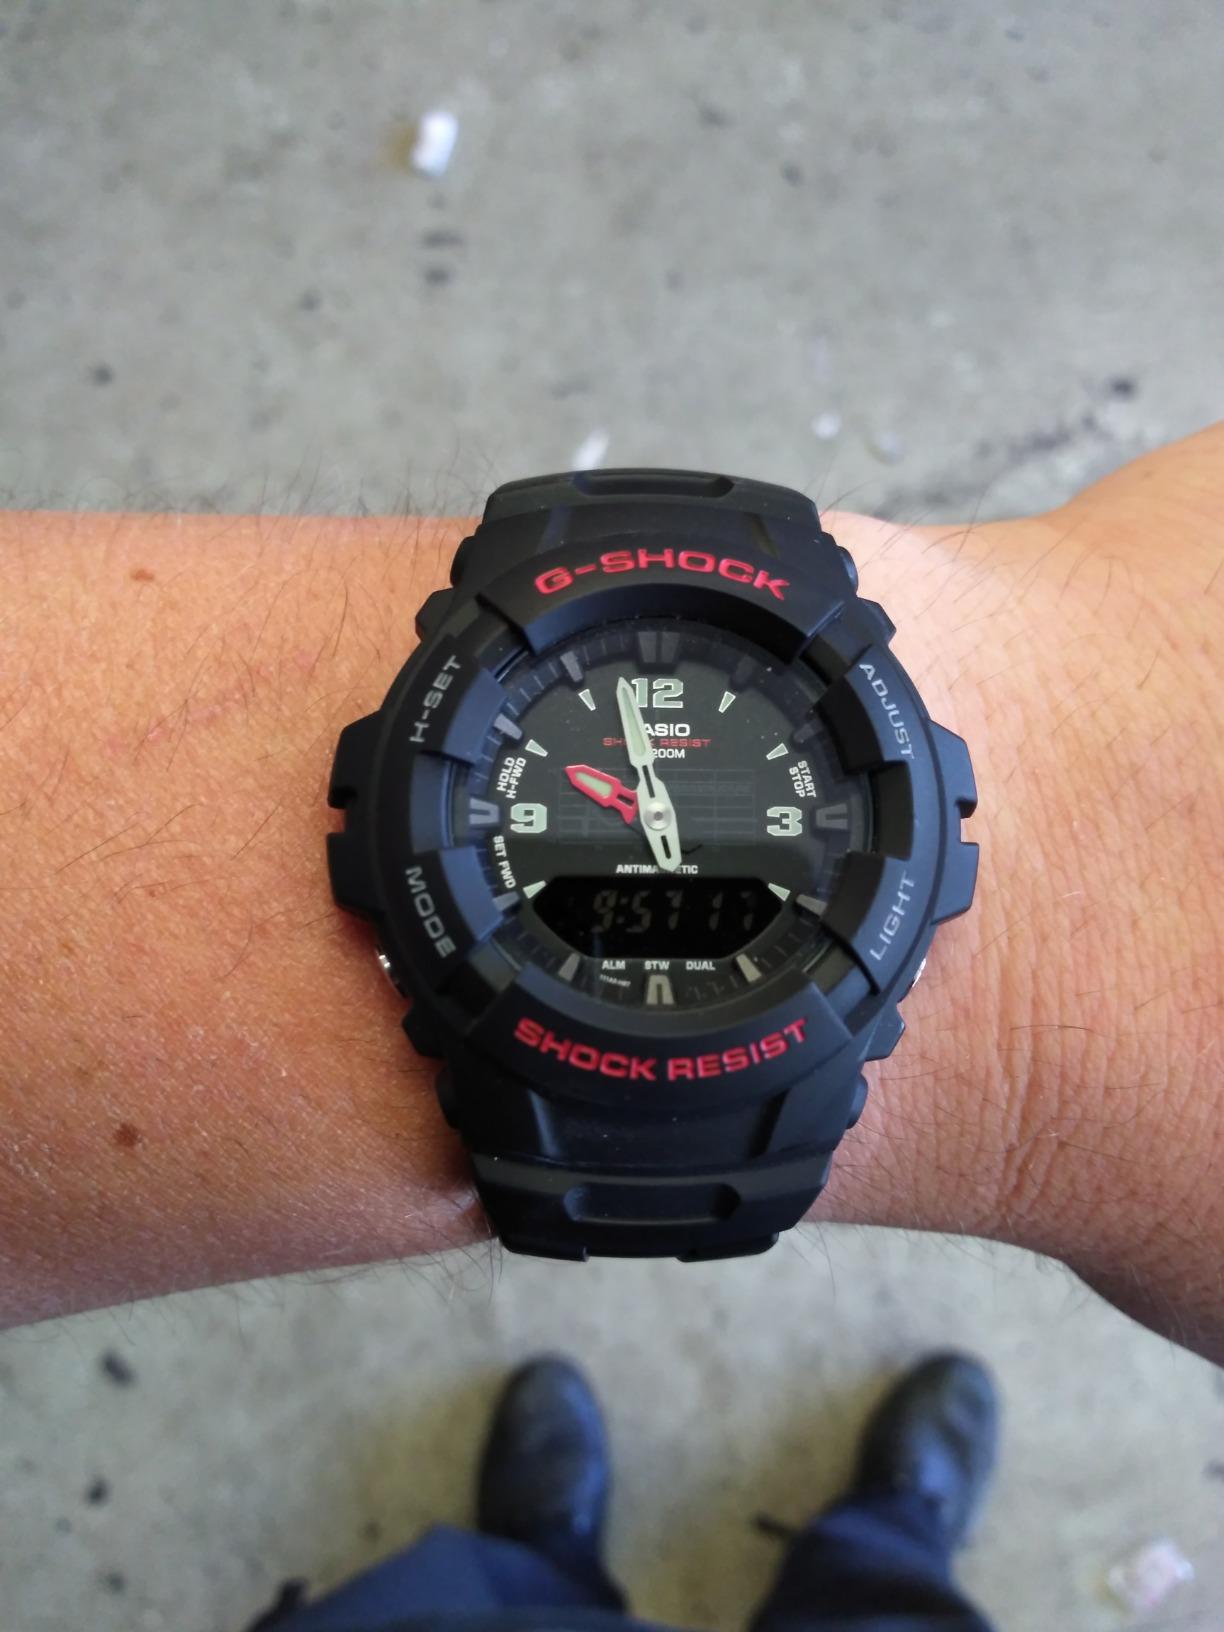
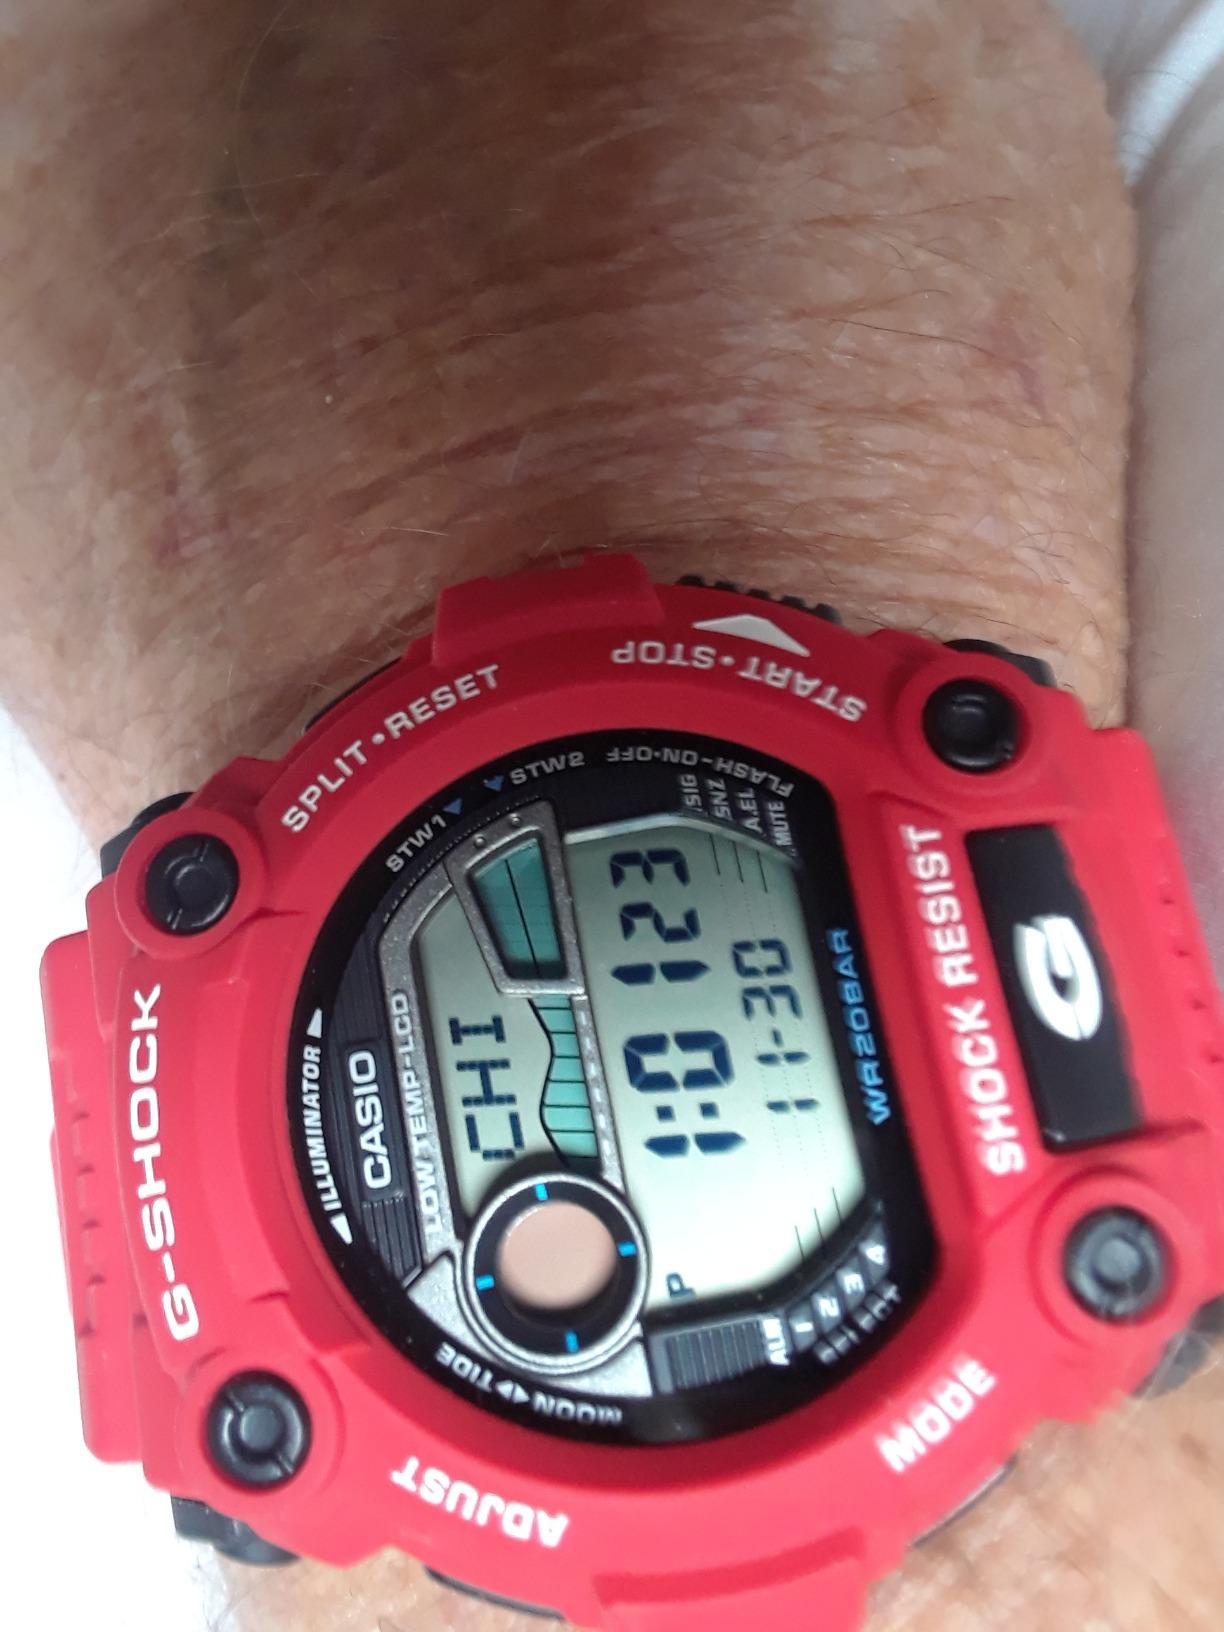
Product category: accessories_watch
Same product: no